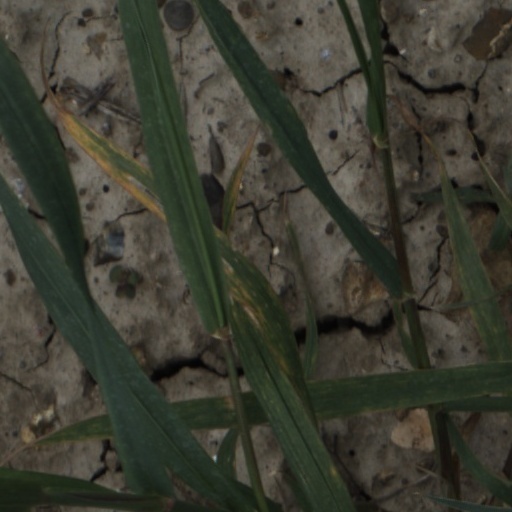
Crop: wheat